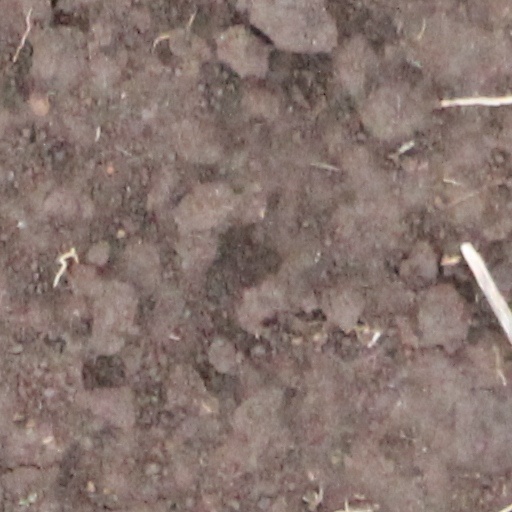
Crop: wheat